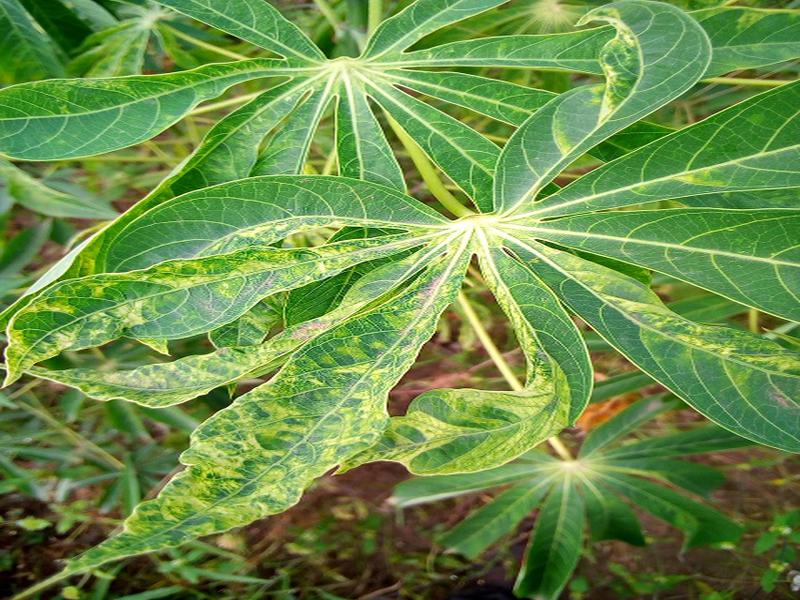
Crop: cassava
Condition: mosaic_disease